Architecture of Sweden

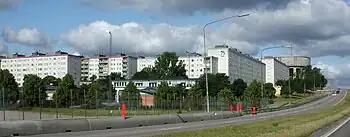
Housing construction during the Million programme in the Tensta district in Stockholm

Modern architecture in Sweden was prefaced by a group of architects who took up a very rigorous and stark form of Neo-classicism. Gunnar Asplund and Ivar Tengbom were two of the most well-known representatives during the 1910s and 1920s, contributing to the style which became known internationally as . Asplund's most important works include the in Sölvesborg, Stockholm Public Library and, in collaboration with Sigurd Lewerentz, both the (temporary) Stockholm Exhibition (1930) and the Stockholm South (Woodland) Cemetery (today a UNESCO World Heritage Site).